Tula de Allende Cathedral

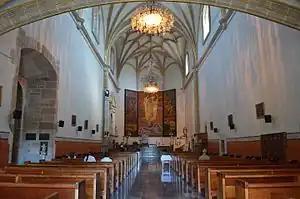
Internal View

Cathedral building was originally a convent raised by the evangelizers of the Franciscan order during the time of the Spanish conquest. Elevated to rank of cathedral and dedicated to the Patriarch St. Joseph, it was one of the first convents raised in Mexico and one of the most representative of that period.